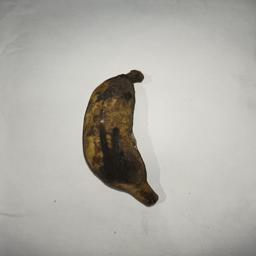
Banana variety: Bangla Kola